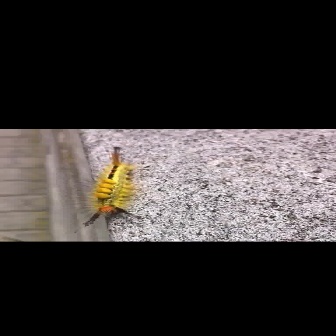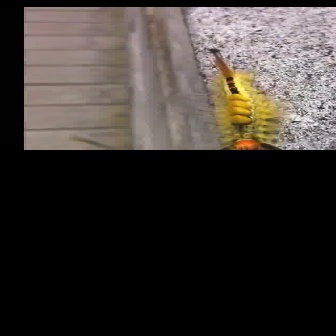
  Please identify the target specified by the bounding box [57,146,143,233] in the first image and locate it in the second image. Return the coordinates in [x_min,y_min,x_max,y_max] format.
Answer: [179,48,281,150]